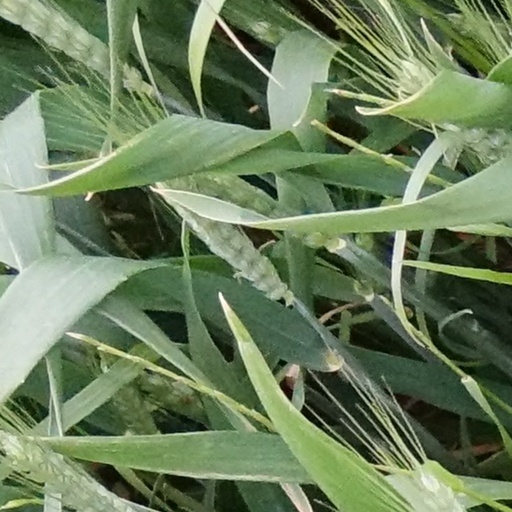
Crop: wheat